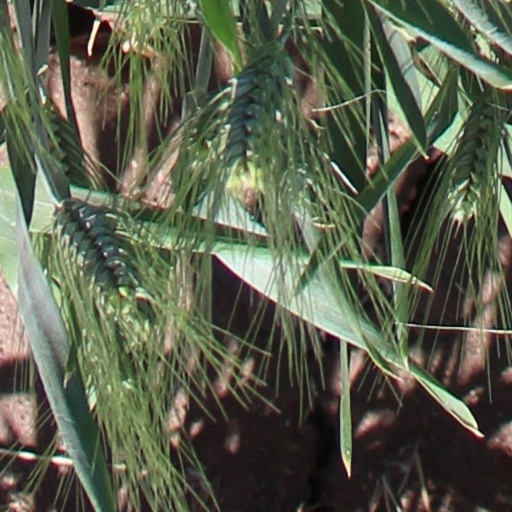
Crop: wheat